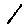
Label: 1